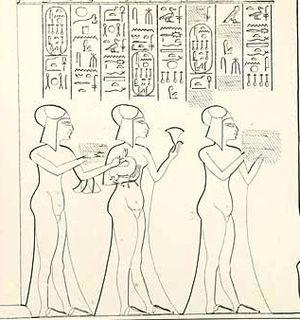
Sétepenrê est la sixième et dernière fille du pharaon Akhenaton et de la grande épouse royale la reine Néfertiti. Sétepenrê naît vers la fin de l'an 9, début de l'an 10 du règne de son père. Joyce Anne Tyldesley nous dit entre l'an 9 et 11. Comme pour ses sœurs, sa date de naissance n'est donc pas encore connue avec certitude. Nous disposons de très peu d'éléments sur la vie de cette princesse, qui est probablement morte jeune.